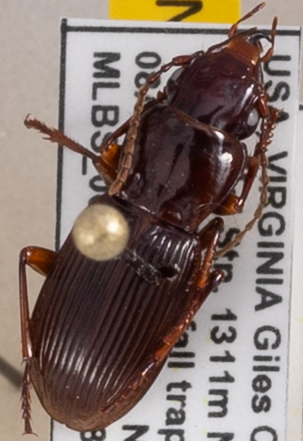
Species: Pterostichus rostratus
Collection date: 2023-08-08
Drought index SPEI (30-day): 0.1
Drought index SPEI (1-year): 0.24
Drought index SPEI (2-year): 0.03